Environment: real
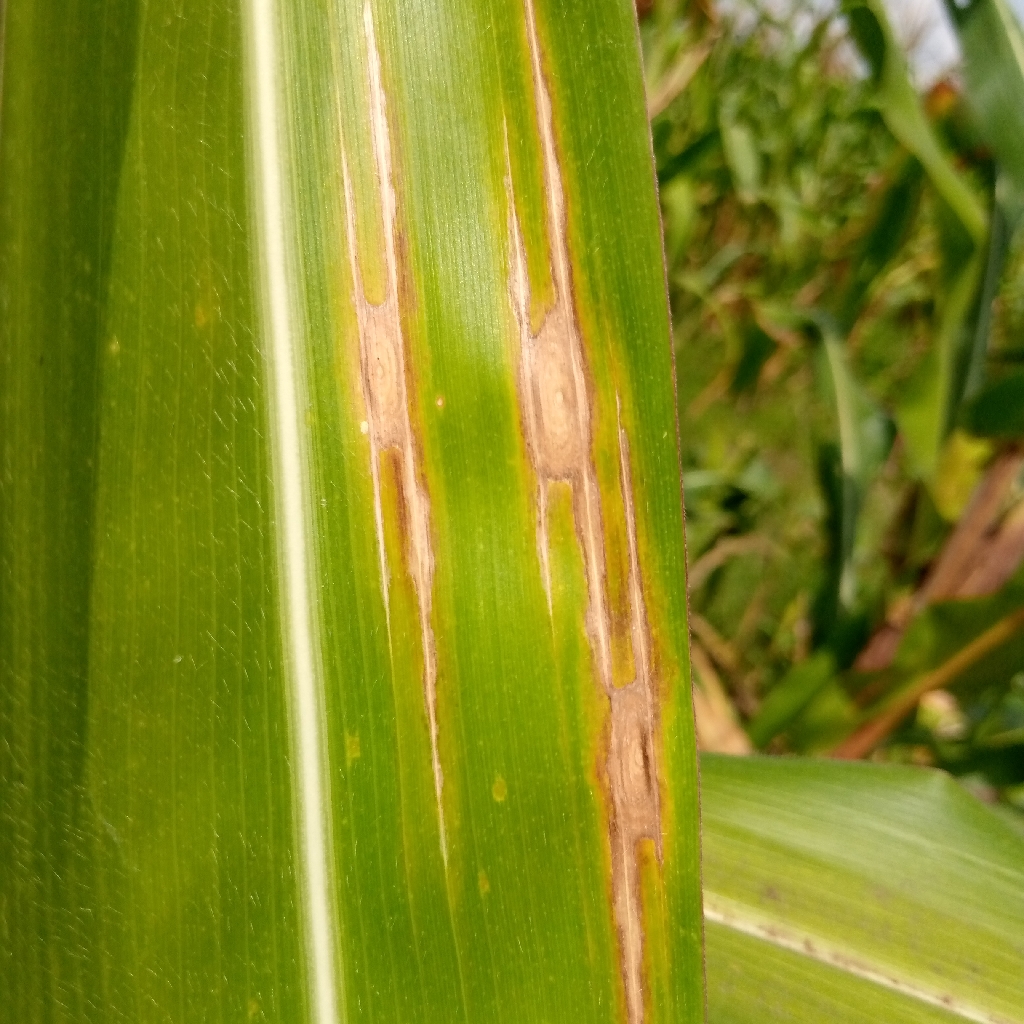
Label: northern_corn_leaf_blight